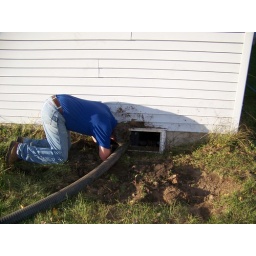
Feeding the hose in through basement window to begin pumping water